Battle of Toulon (1744)

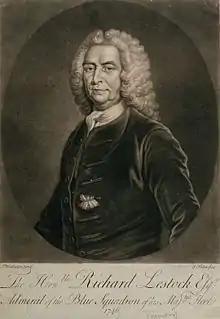
Richard Lestock, whose acquittal was widely criticised and led to changes in the "Fighting Instructions"

Mathews was also court-martialled on charges of having brought the fleet into action in a disorganised manner and failing to attack the enemy when the conditions were advantageous. Although his personal courage was not in question, he was found guilty of failing to comply with the official "Fighting Instructions" which required him to engage in "Line of battle", and dismissed from the navy in June 1747. Despite ignoring his commander's orders, Lestock was acquitted because in doing so he followed the precise letter of the instructions and was promoted Admiral of the Blue, although he died shortly afterwards in December 1746.